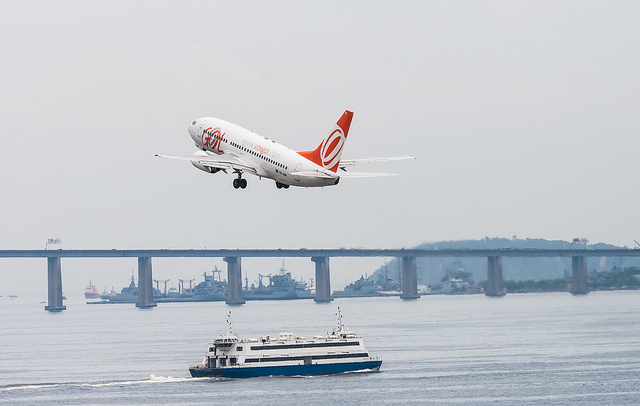
A red and white jet airliner flying over a boat and bridge.

an air plane flying  thru the air over a boat

The airplane takes off over the water, and appears very close to a boat below.